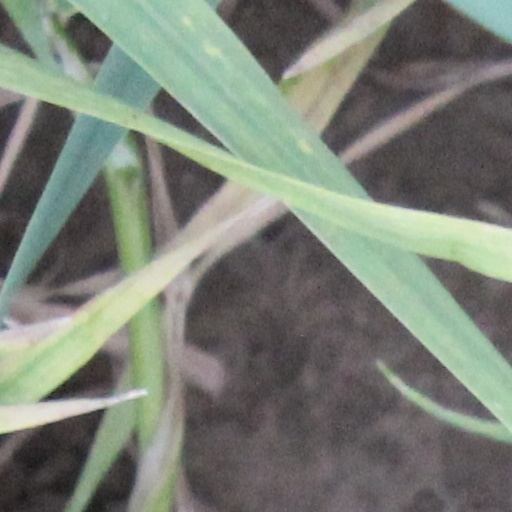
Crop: wheat